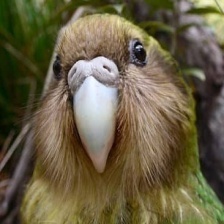
Species: KAKAPO
Scientific name: STRIGOPS HABROPTILUS